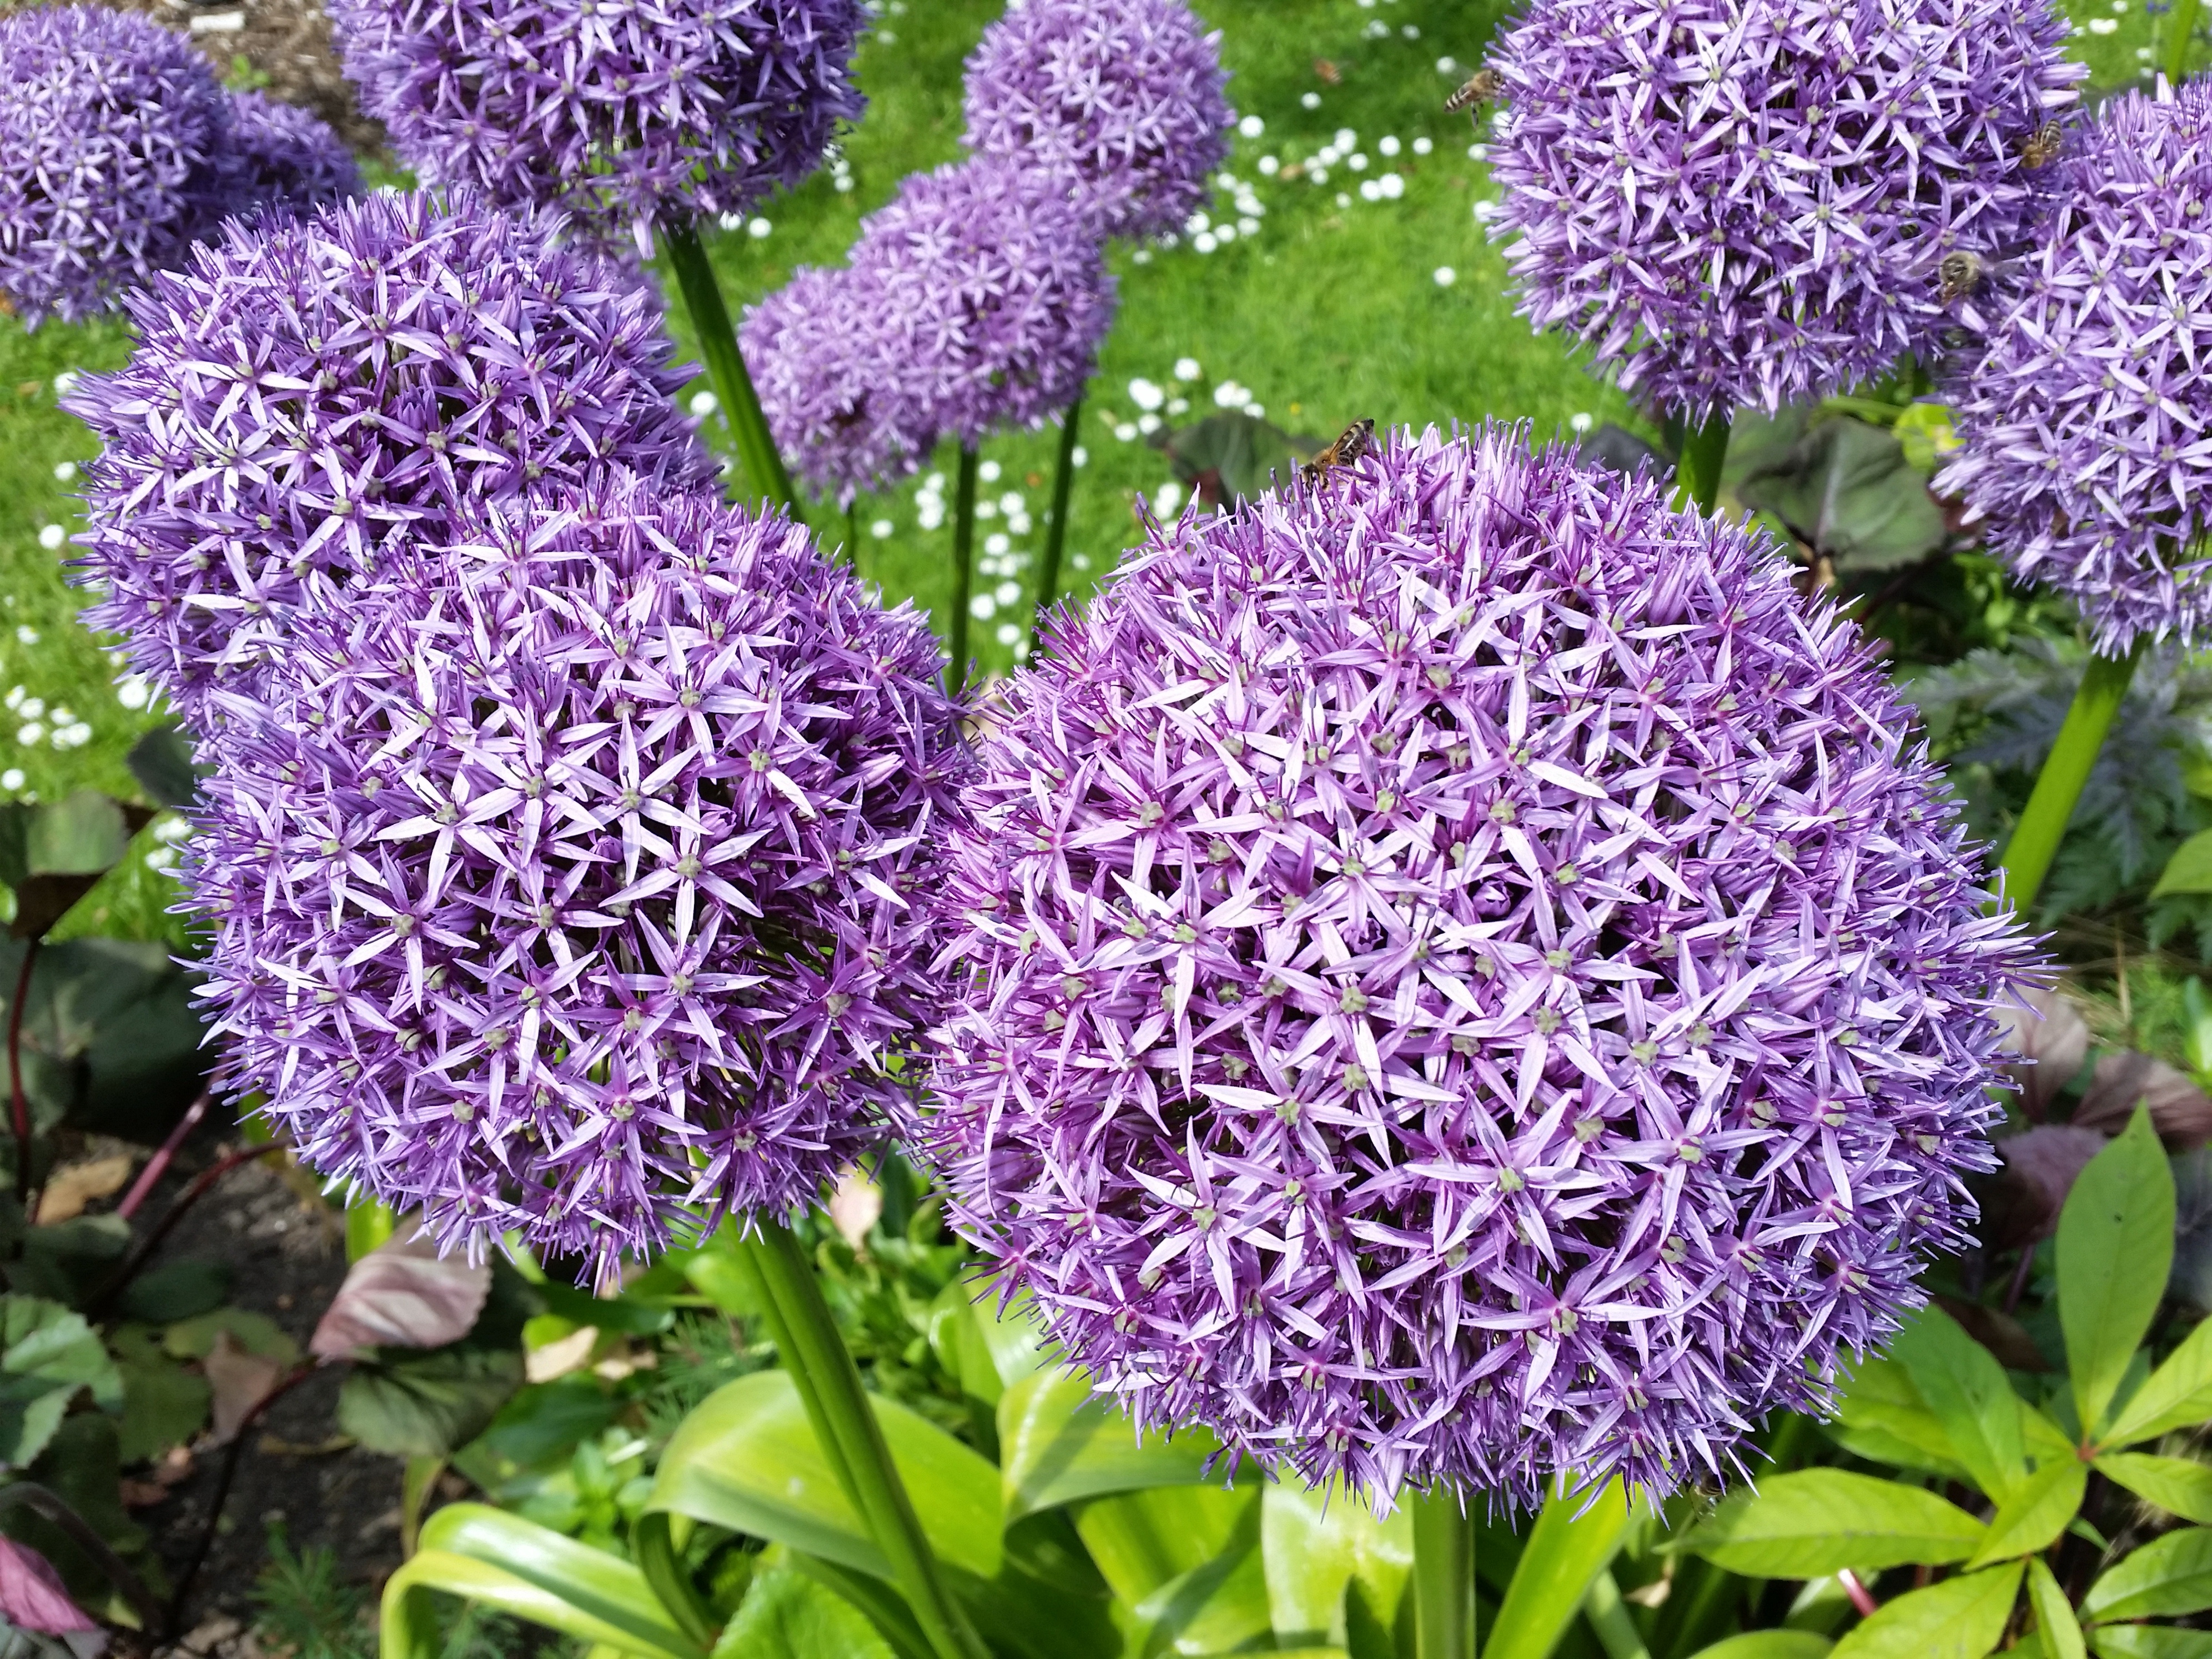
nature, plant, flower, bloom, botany, garden, botanical, flowers, hyacinth, flowering plant, purple allium, land plant, onion genus, english lavender